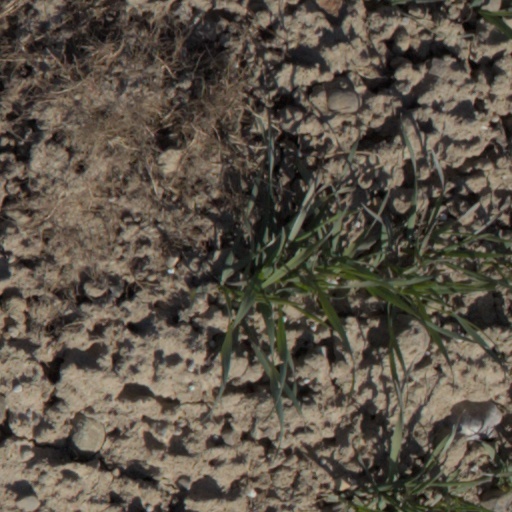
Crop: wheat